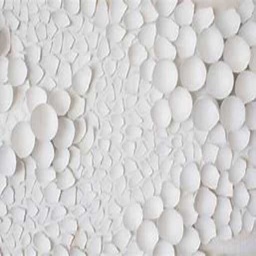
Label: eggshells